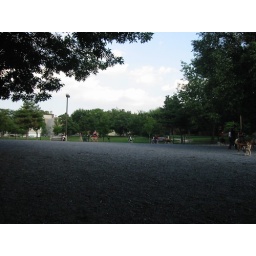
At the dog park in the Schuylkill river park.  (25th and Spruce ish)